Point Danger Light

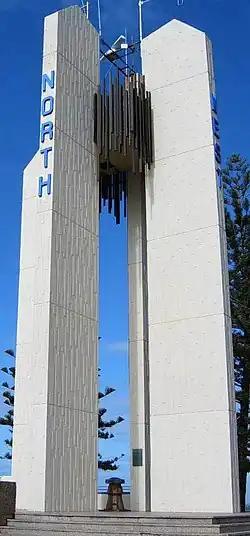
Point Danger Light

Point Danger Light, also known as the Captain Cook Memorial Light, is an active lighthouse located on Point Danger, a headland between Coolangatta and Tweed Heads, marking the border between Queensland and New South Wales, Australia. It lays claim to be the first lighthouse in the world to experiment with laser as a light source.